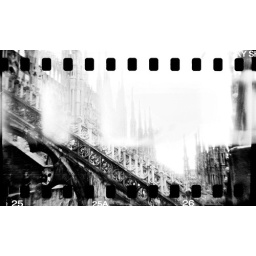
35mm lucky 100 bw. holga. light leak experiment: covering the red window in the back of the camera with corrugated paper.